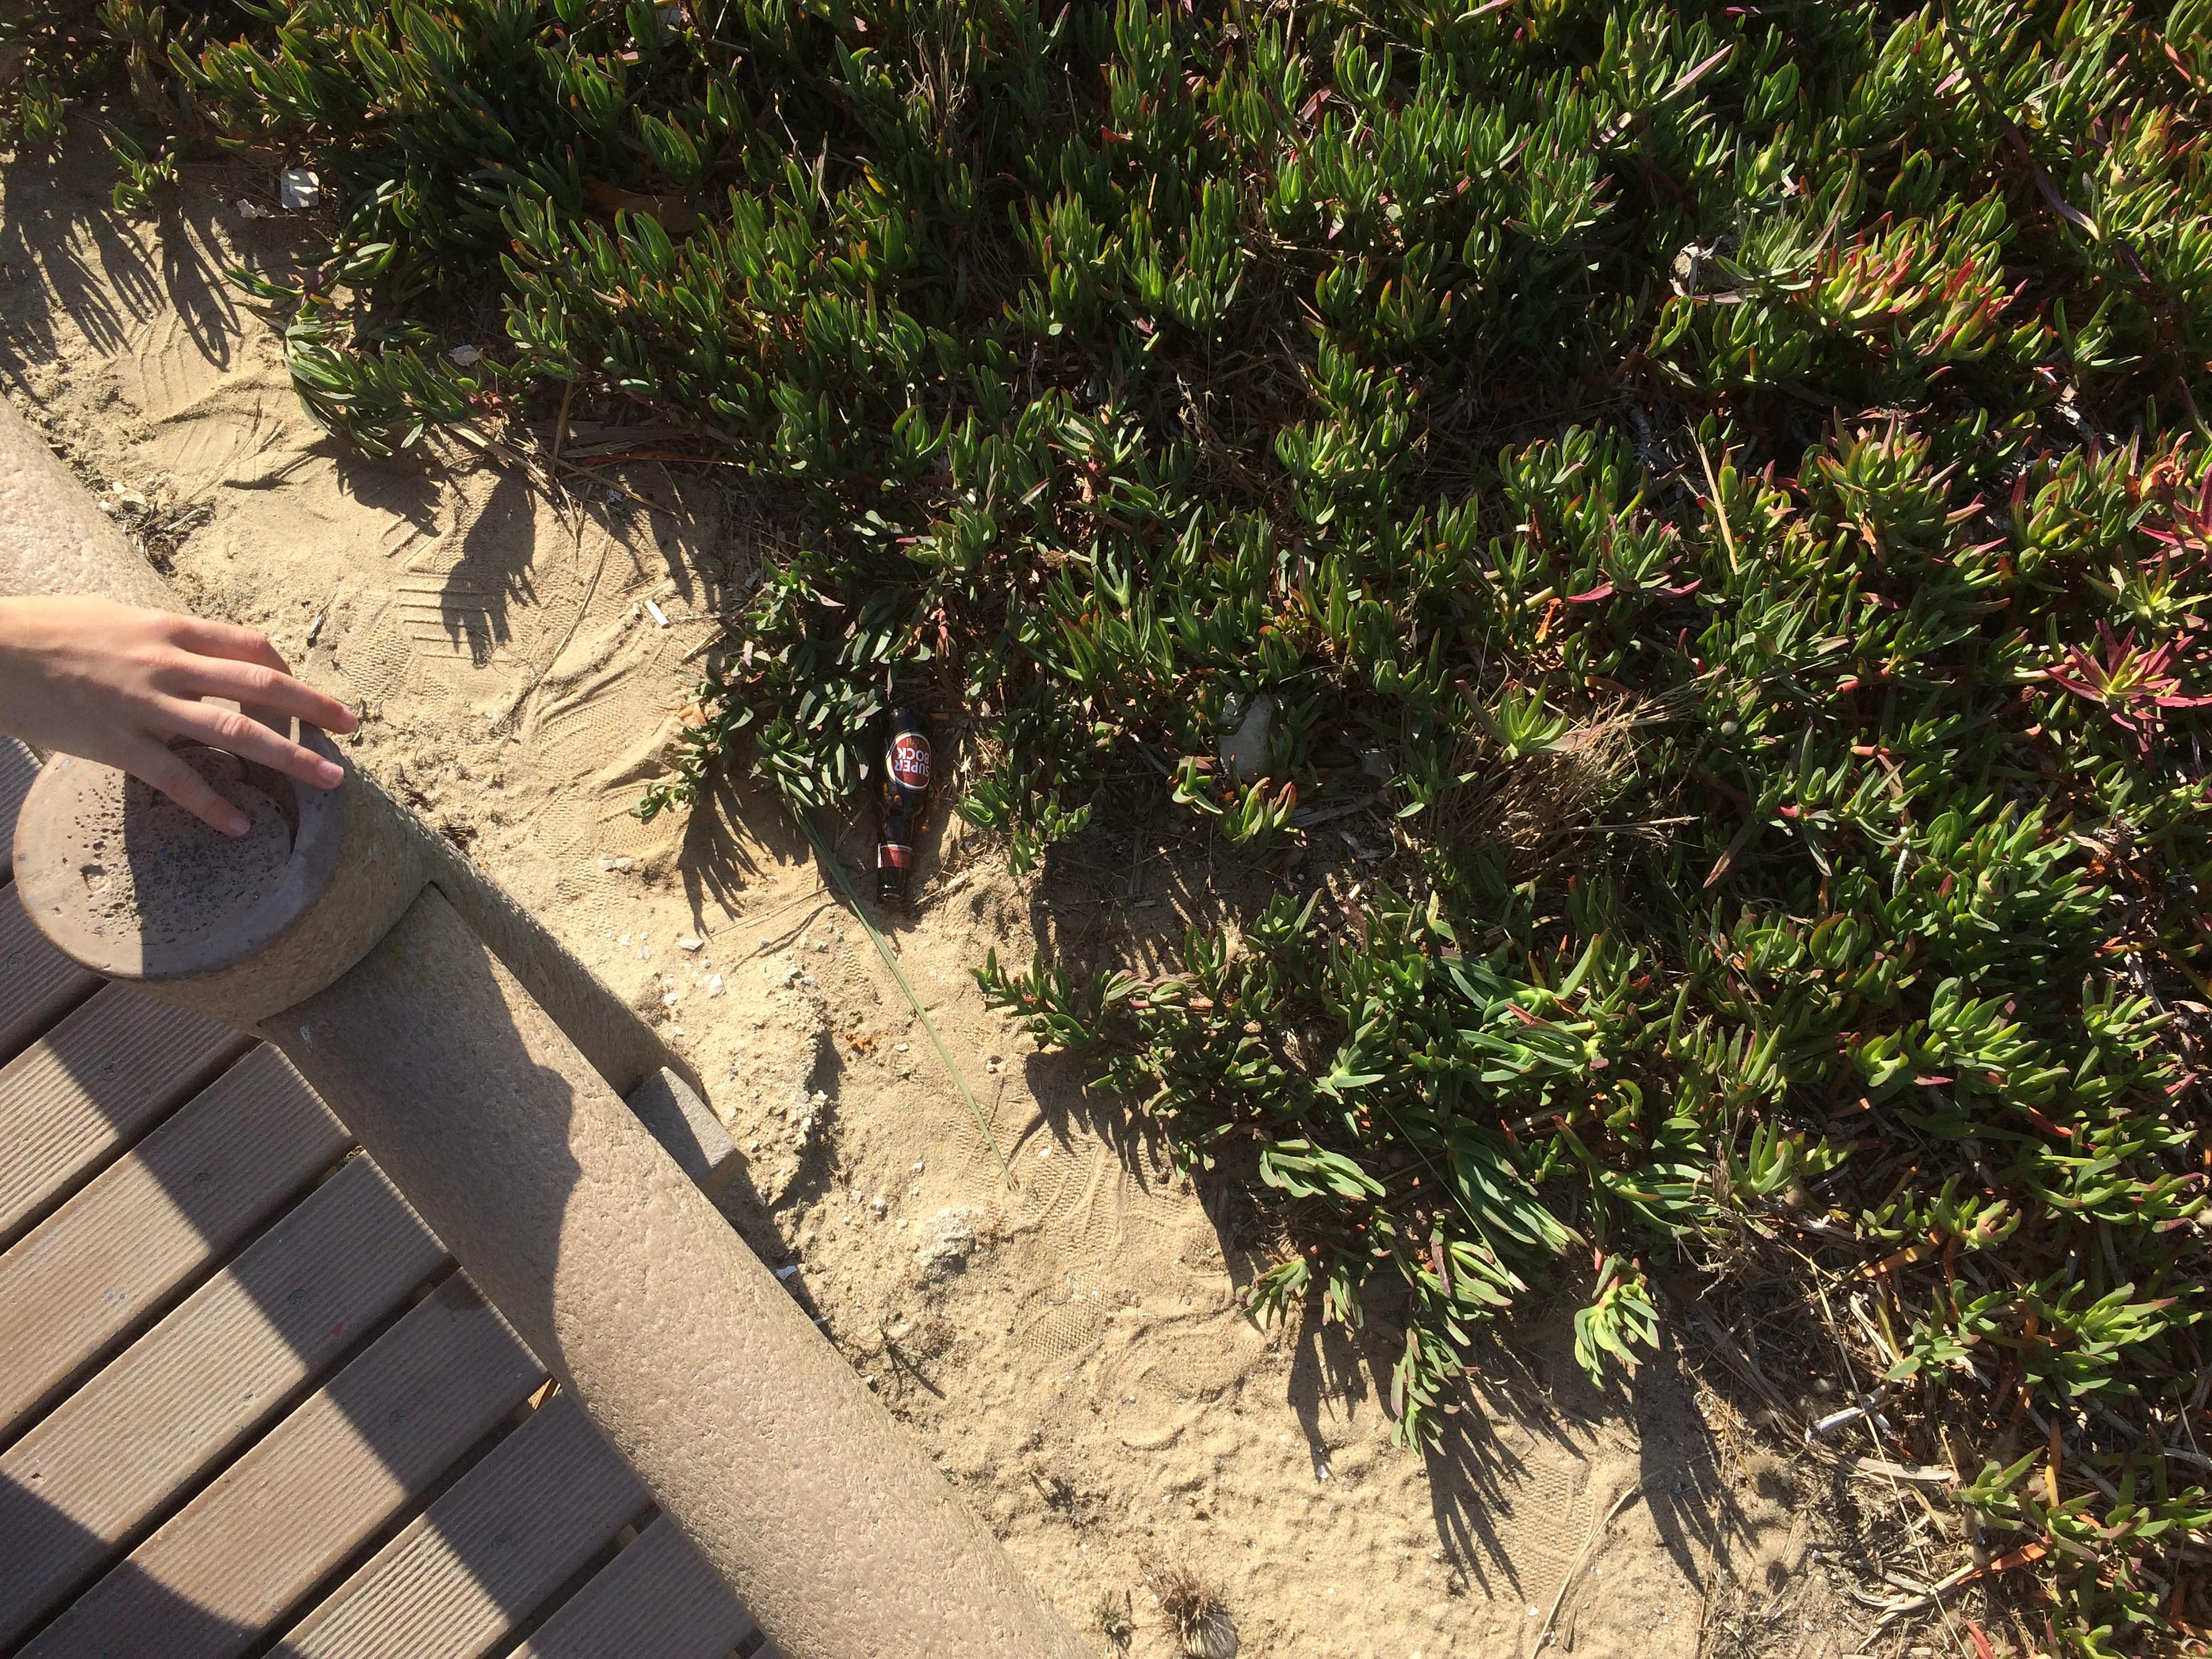
Object: Unlabeled litter (Unlabeled litter)

Object: Glass bottle (Bottle)

Object: Cigarette (Cigarette)

Object: Cigarette (Cigarette)